Backmasking

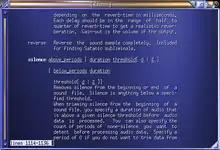
The manual for the popular sound program SoX advised that the "reverse" option could be used "for finding Satanic subliminals".

WWE wrestler Al Snow had a theme song that had backmasking in it. The song was mostly instrumental, but at one point a clearly audible voice can be heard saying a line of gibberish. When the song is played backward, the gibberish is actually saying: "I AM THE ONE IN CONTROL." The message played on Al Snow's character as an unstable mad man.